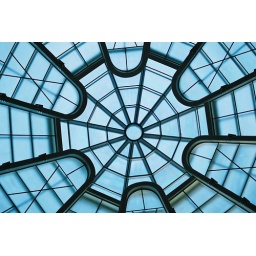
Ceiling in main lobby of museum looking into clear blue sky above.